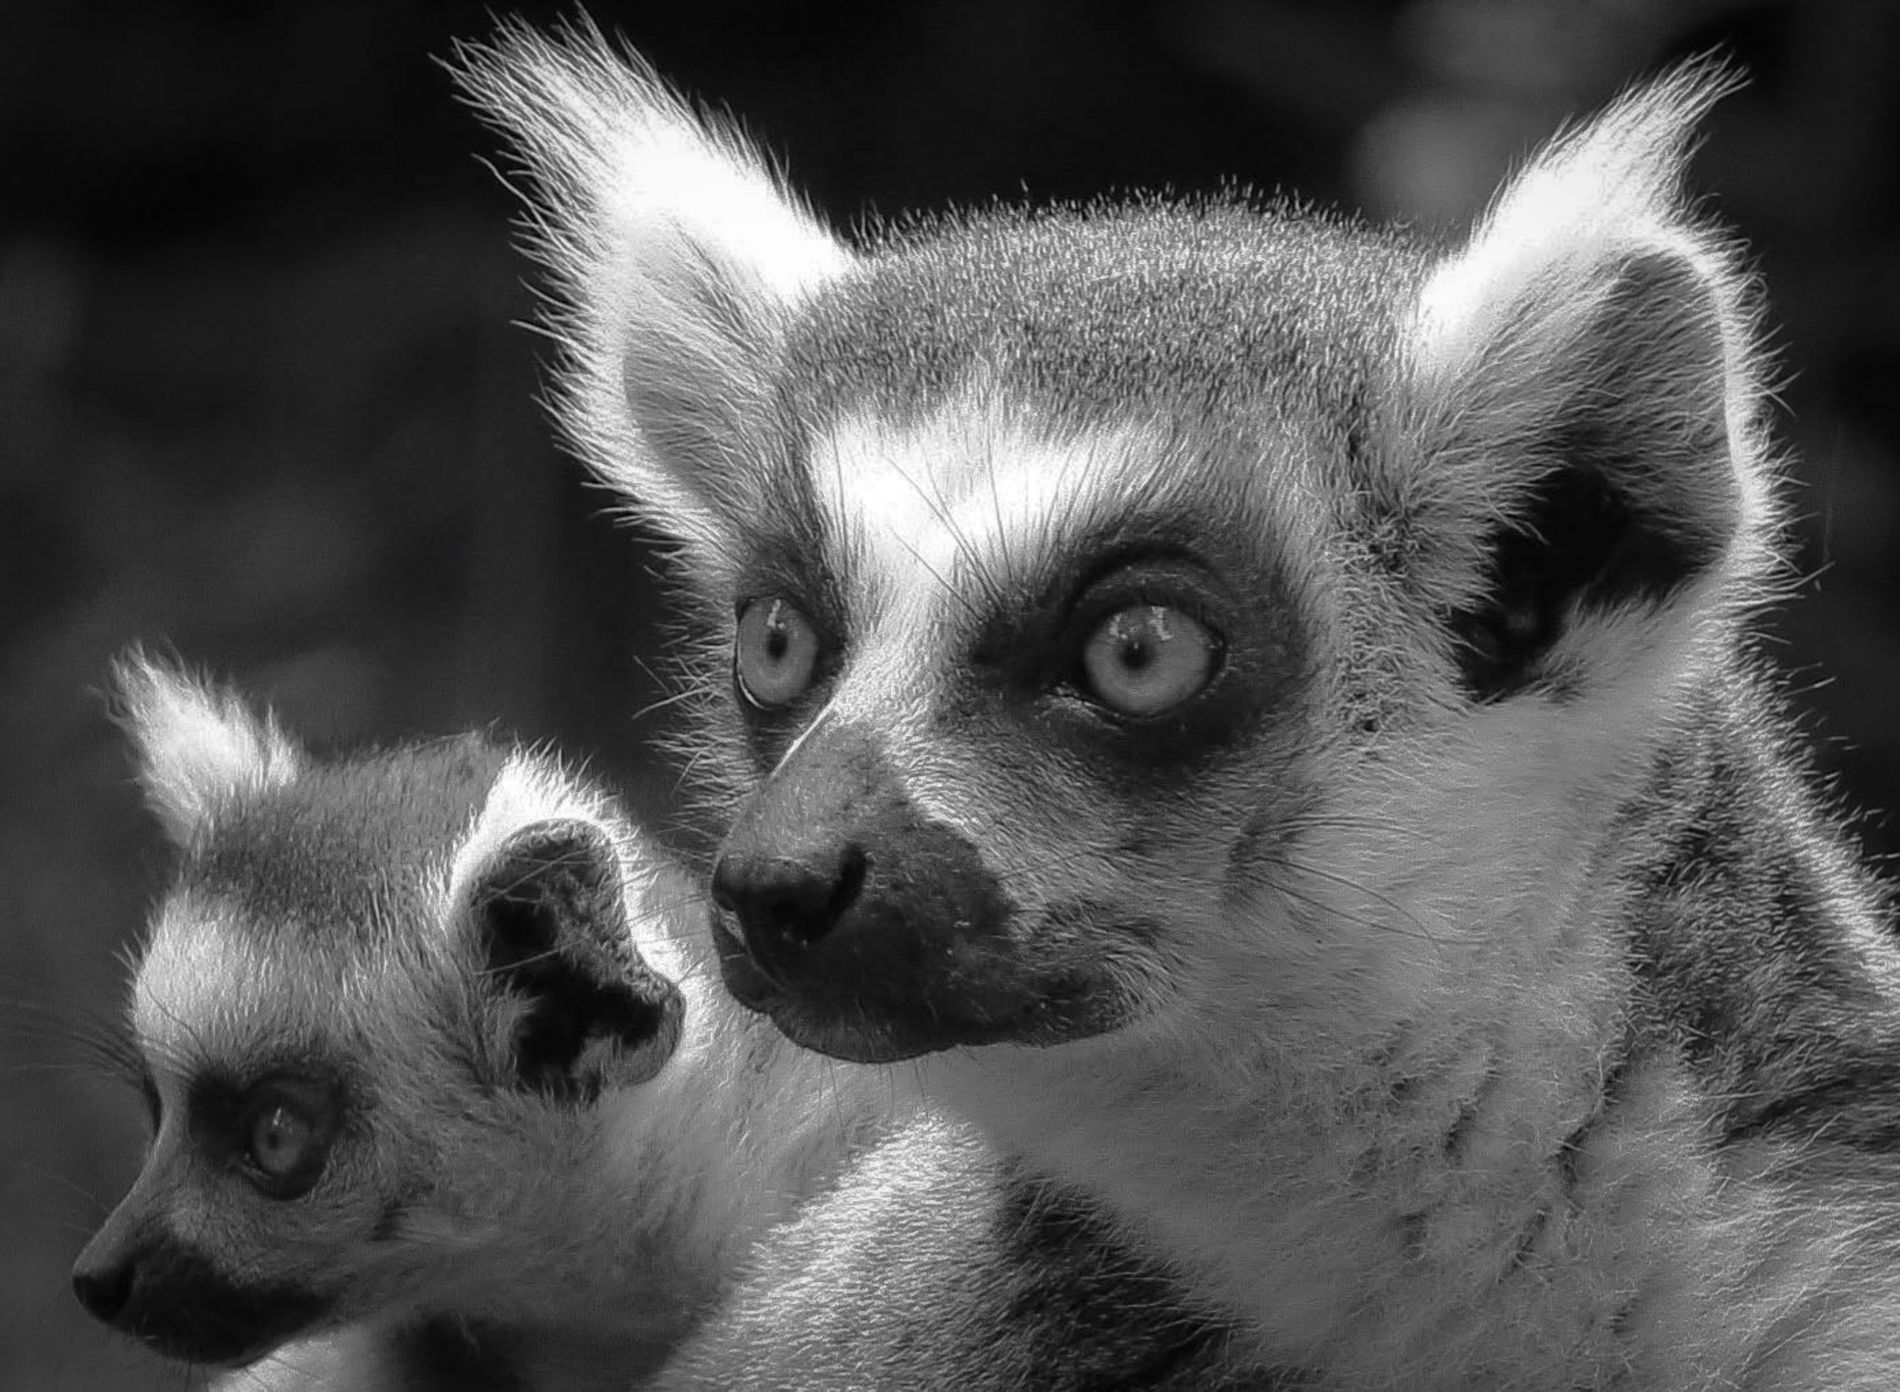
Two Lemurs
The photograph has two lemurs in center focus, all colors are washed out and are in black and white. The background is blurred.
A close up shot taken at an eye-level camera angle, The two lemurs are captured but the photo has a negative filter applied to it. The color pallet is black and white. The atmosphere is full of anticipation.
Labels: Animal, Wildlife, Canine, Dog, Mammal, Pet, Lemur, Background
Camera: Canon Canon EOS 7D Mark II
Lens: Canon EF100-400mm f/4.5-5.6L IS II USM, Canon EF 100-400mm f/4.5-5.6L IS II USM
Aperture: F5.6
Exposure: 1/320 sec
ISO: 400
Focal length: 400.0 mm